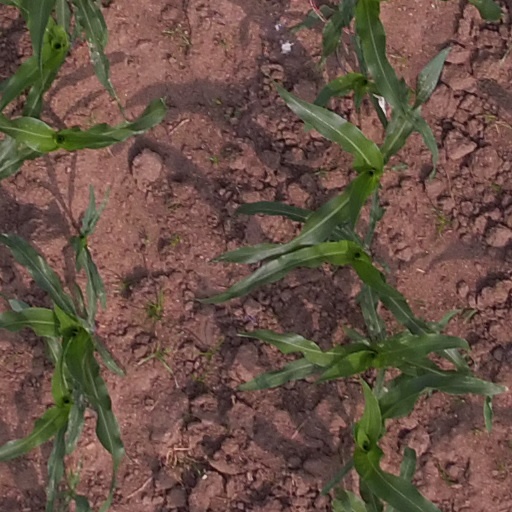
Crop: maize; corn